Jiang Qing

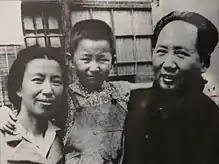
Jiang Qing, Mao Zedong and their daughter Li Na

Figures like Zhou Enlai and Liu Shaoqi, however, were more cautious in their support of Jiang Qing. They sent telegrams to the Communist leadership in Shanghai, requesting them to clarify Jiang's conduct in Shanghai, where she was suspected of being a "secret agent" of the Kuomintang. , a party leader in Shanghai, secretly written to Yan'an arguing that Jiang was unsuitable for marriage to Mao.